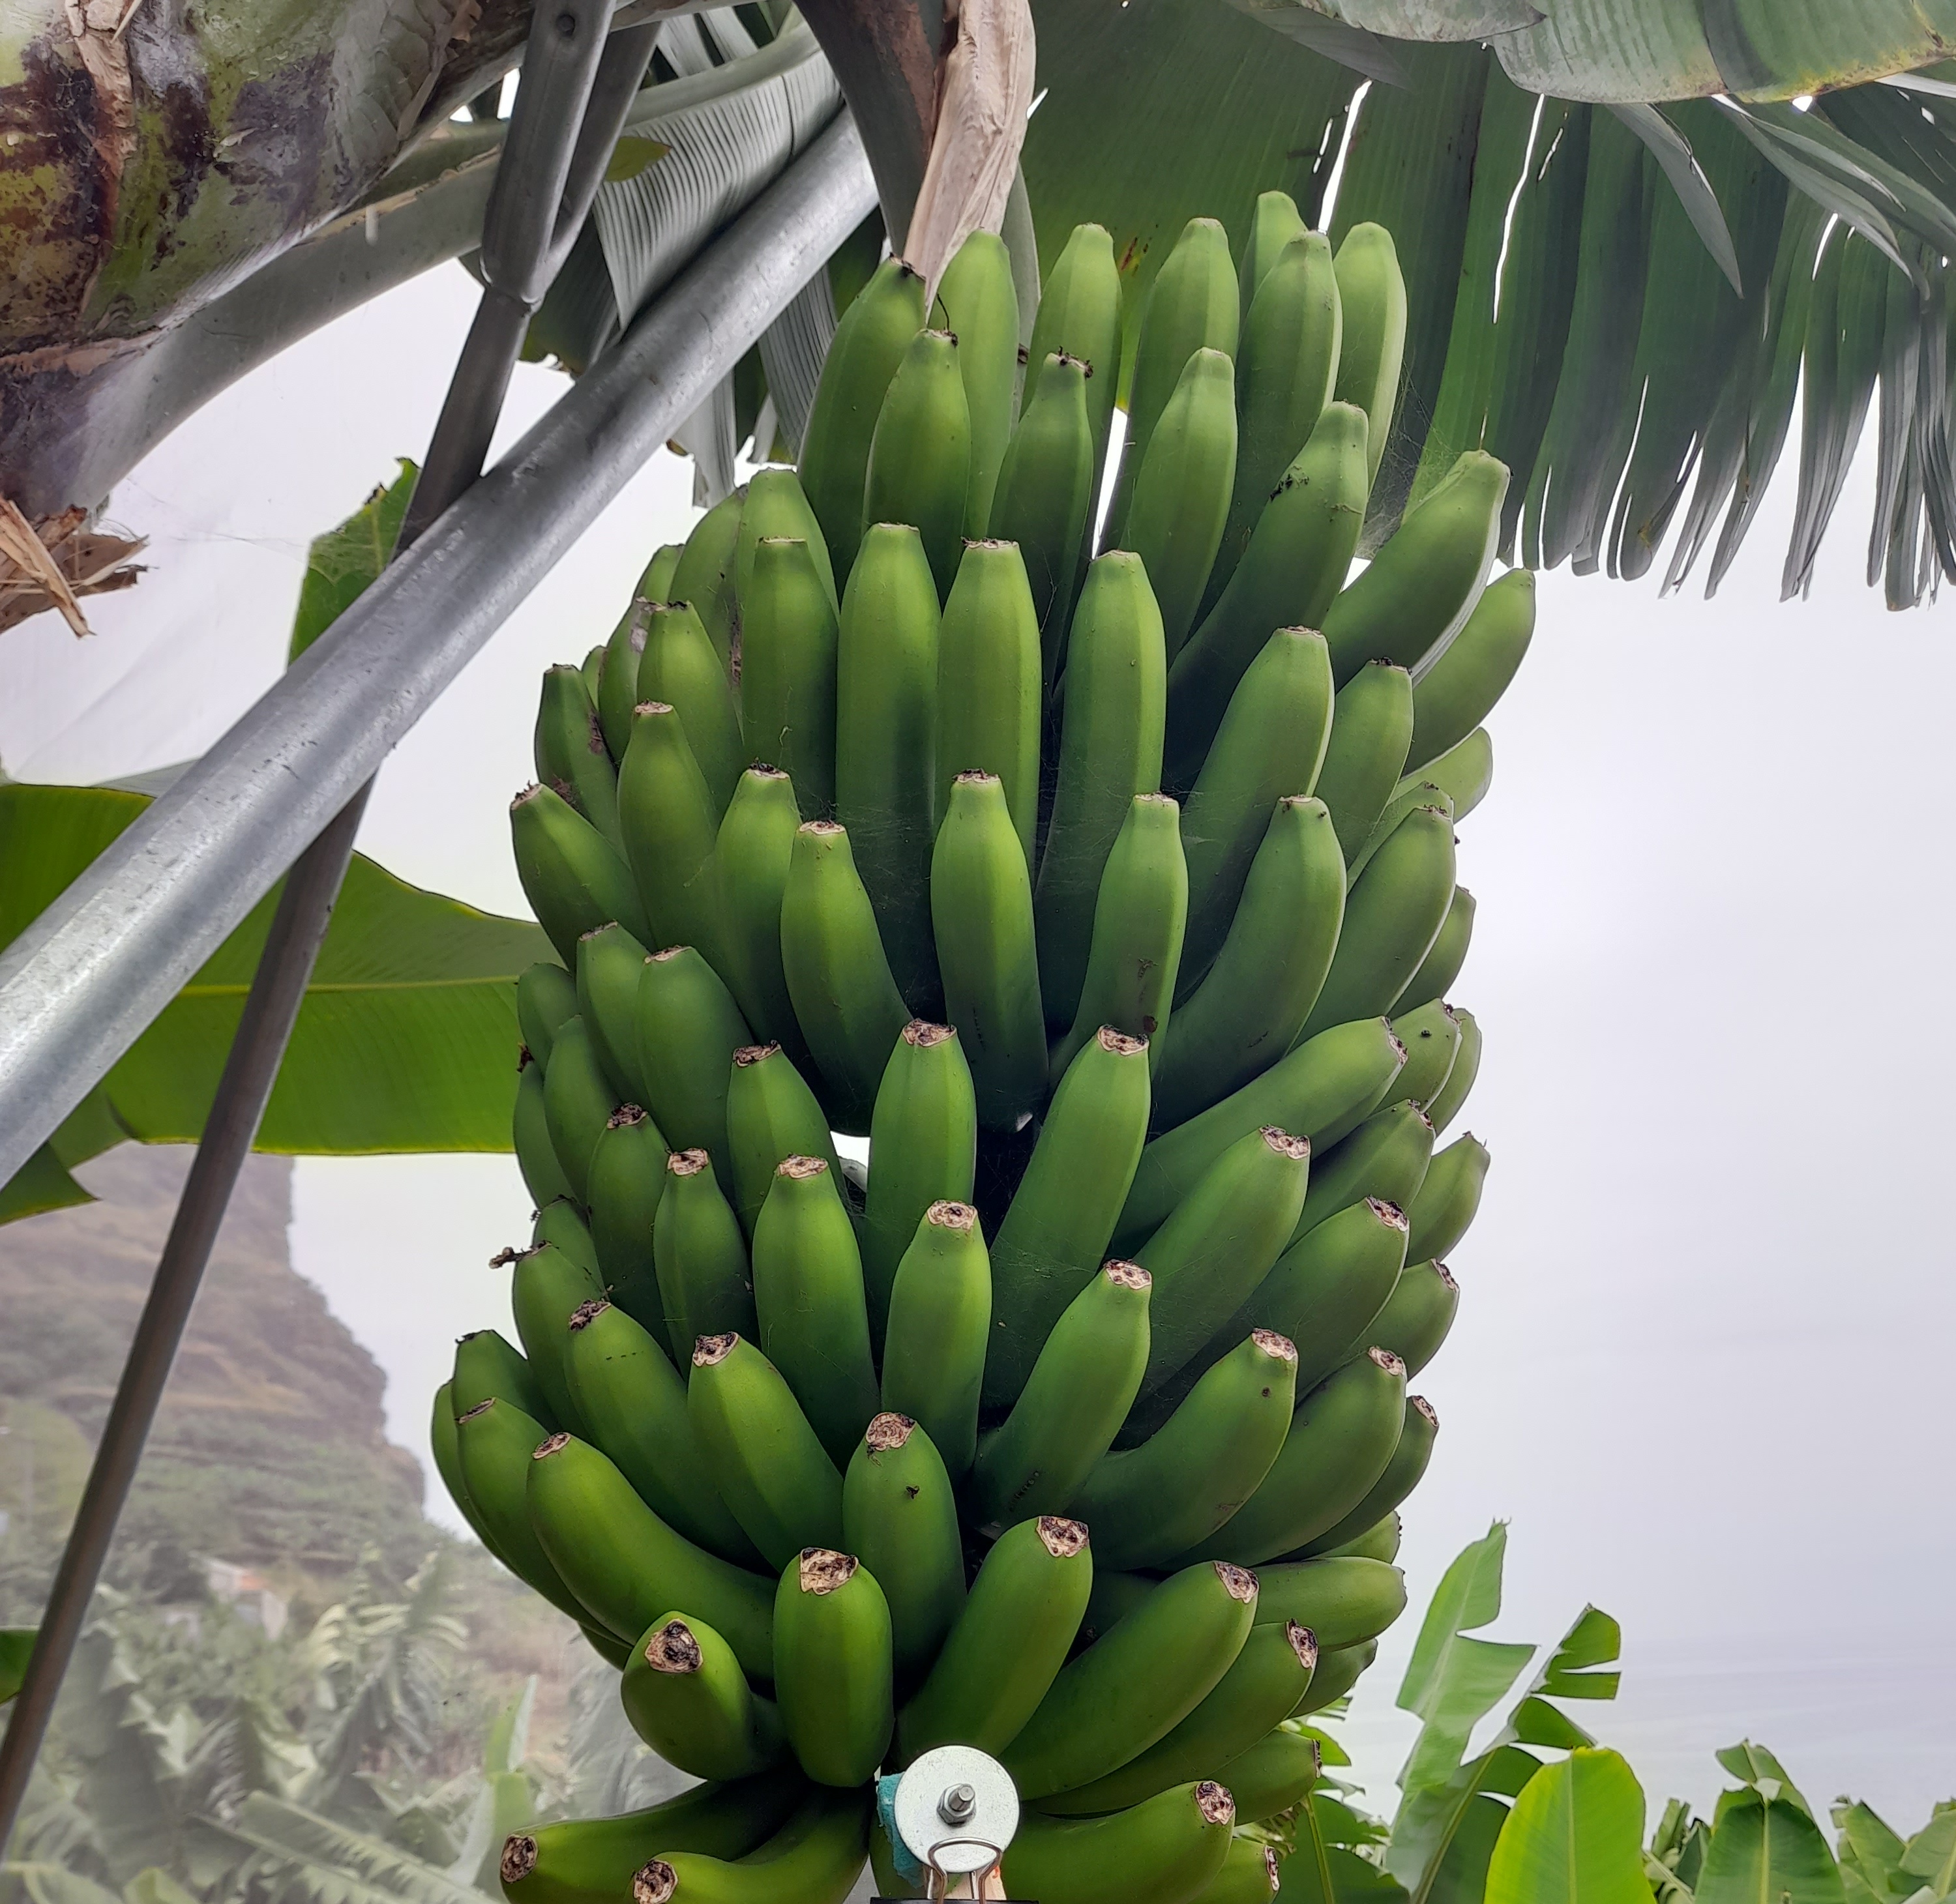
Label: Cut